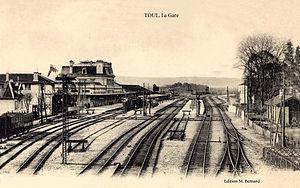
Toul Gare vers 1900
Le plan XVII est un plan militaire de l'Armée française préparé en 1913, applicable à partir du 15 avril 1914 et mis en œuvre le 2 août de la même année, au déclenchement de la Première Guerre mondiale. Il doit son nom au fait d'être le 17ᵉ depuis la fin de la guerre franco-allemande de 1870.